Michimasa Fujino

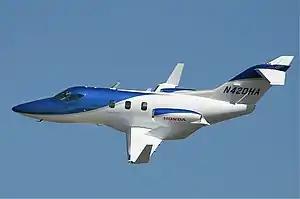
Honda HA-420 light business jet

In 2000, Fujino and a small team of engineers began work on the HondaJet prototype at the Piedmont International Airport in Greensboro, North Carolina. On December 3, 2003, the proof-of-concept HondaJet conducted its first successful test flight. In 2006, Fujino was able to convince then-Honda CEO Takeo Fukui to commercialize the HondaJet program. Honda created Honda Aircraft Company, with Fujino appointed as company president and CEO. Between 2006 and 2015, Fujino focused on the dual tasks of developing a company and preparing his proof-of-concept aircraft for FAA type certification. Deliveries of the HondaJet officially began in late 2015 after FAA type-certification was obtained.